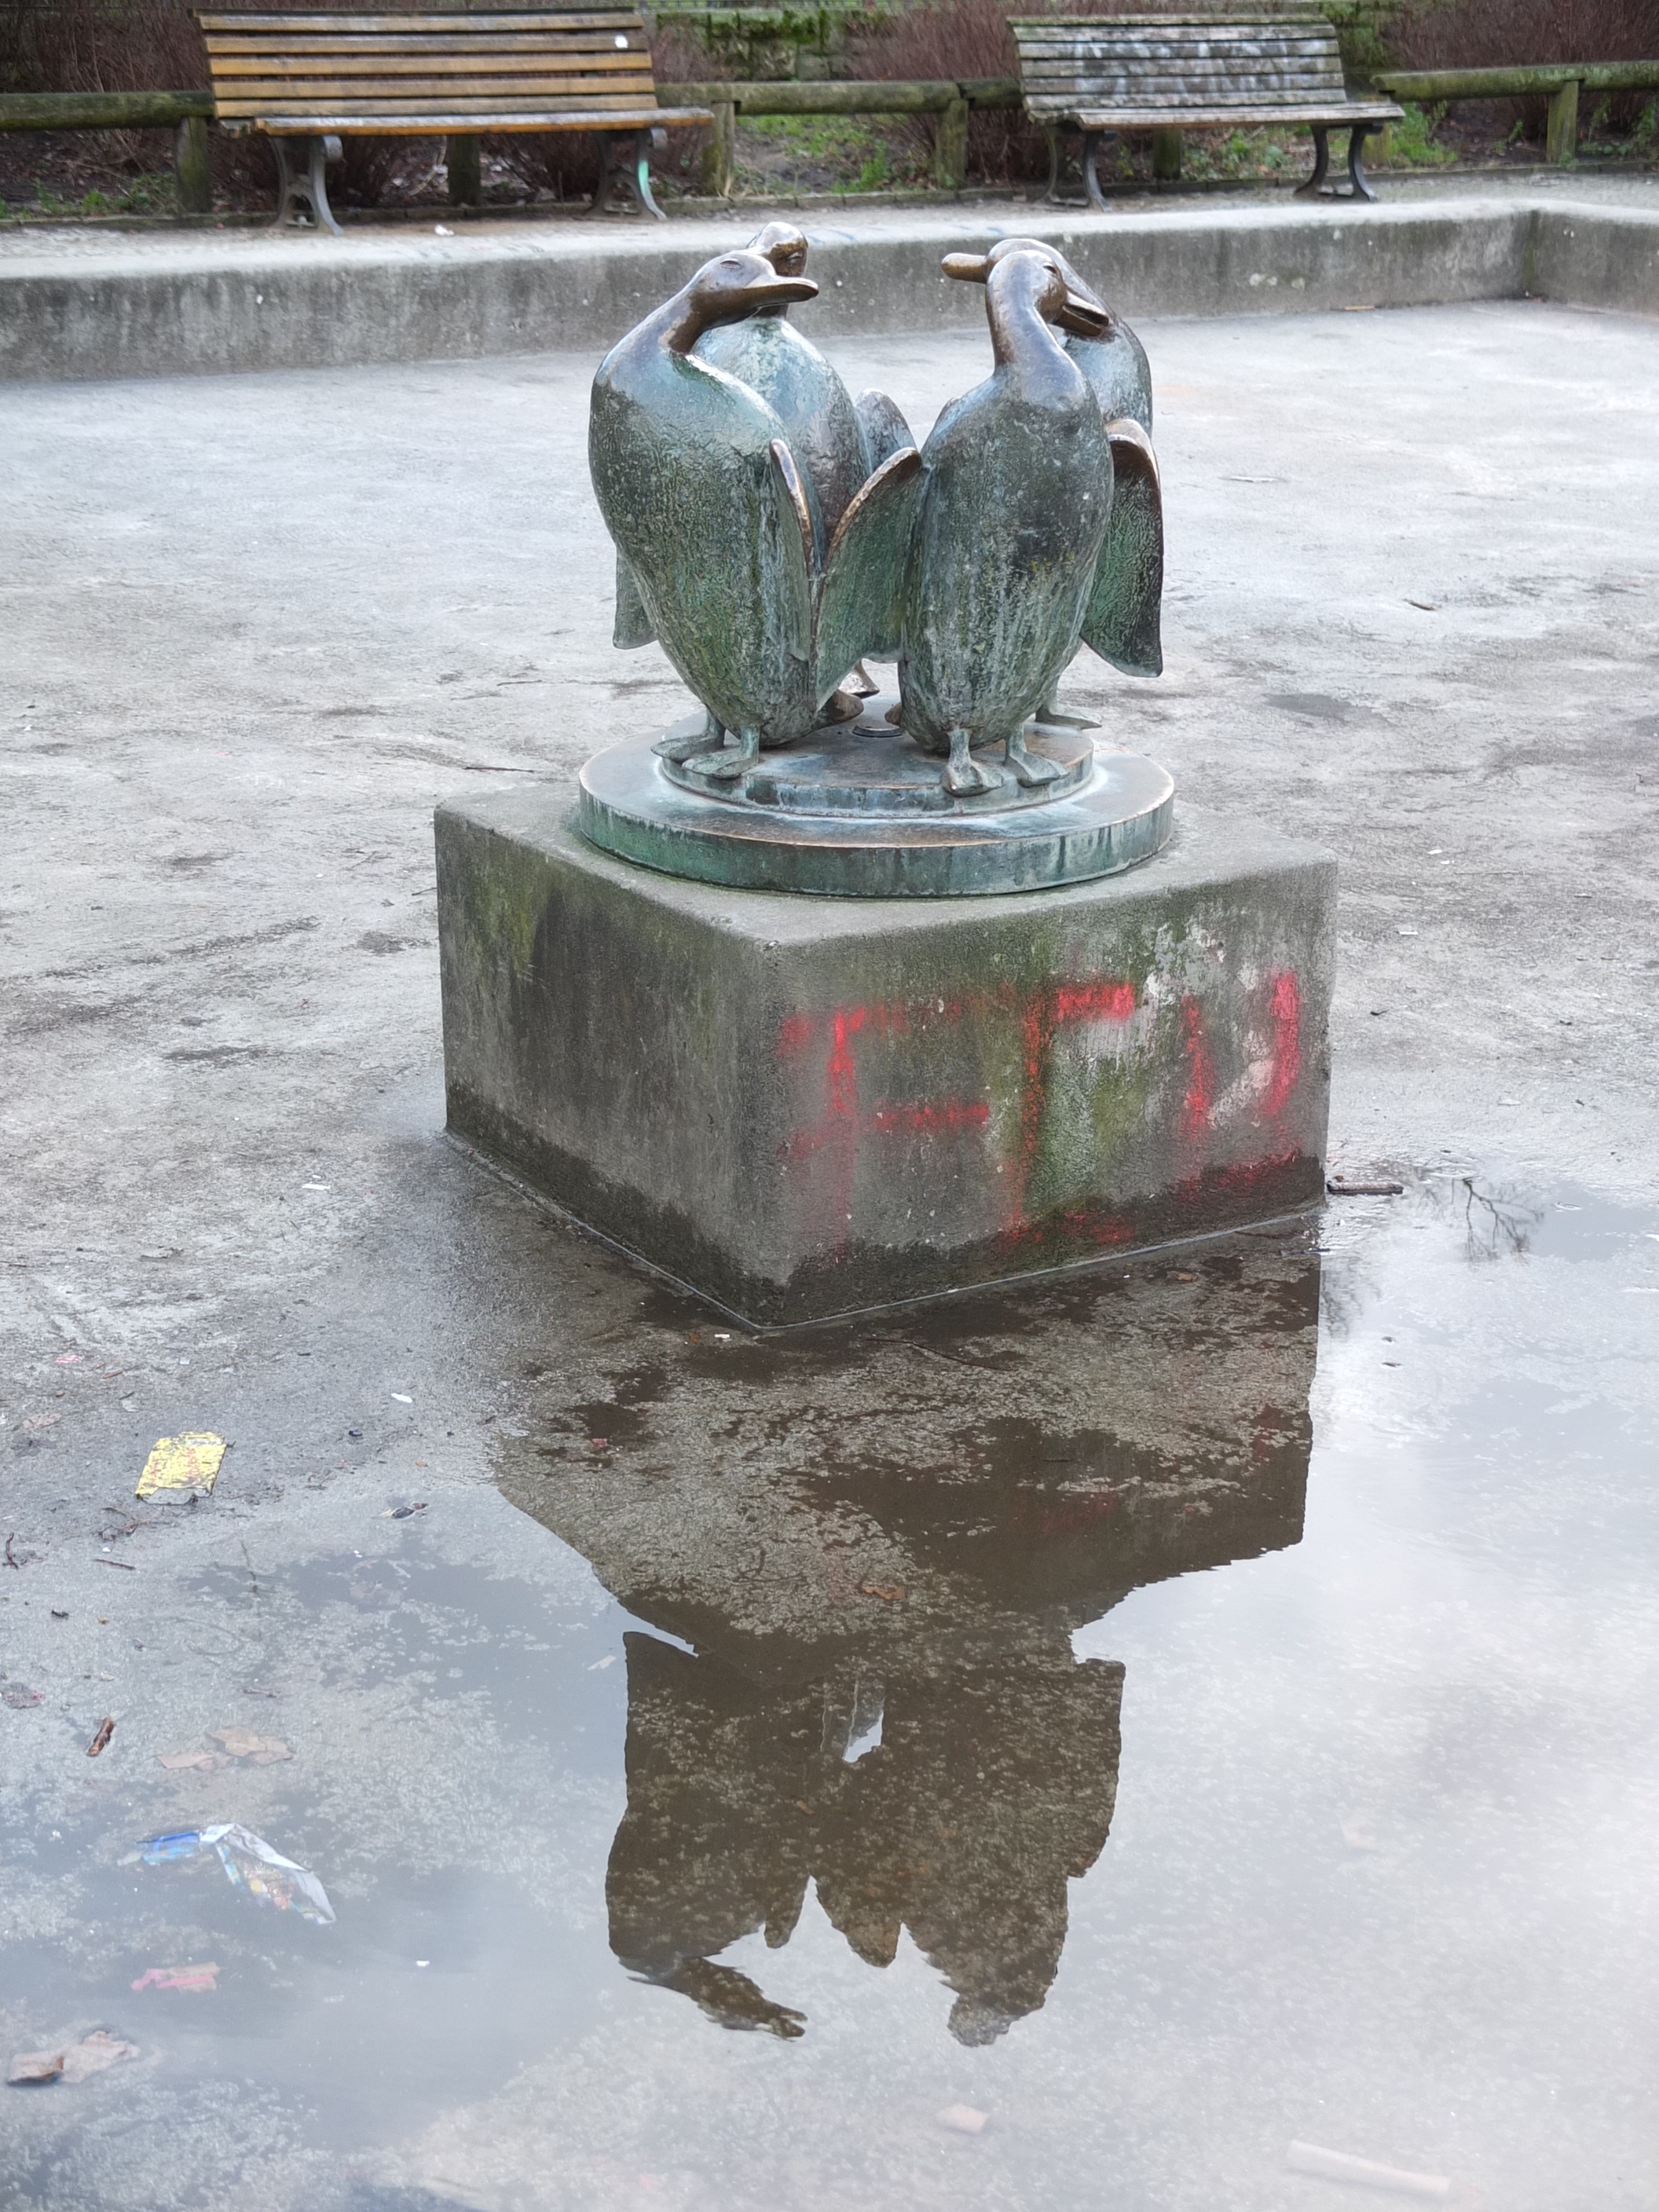
water, snow, group, statue, puddle, weather, sculpture, memorial, art, fountain, berlin, penguins, water feature, mirroring, chatter, boxhagener place